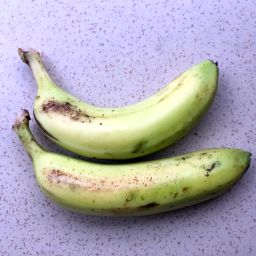
Fruit: Banana
Quality: Good